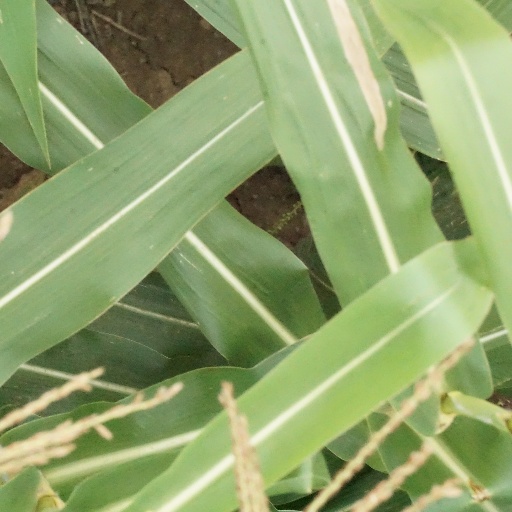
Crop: maize; corn